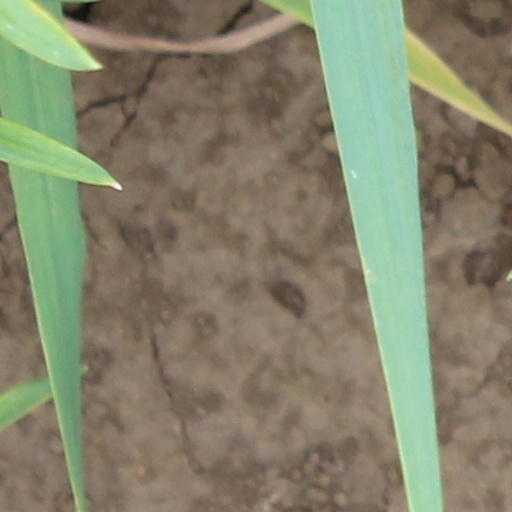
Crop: wheat